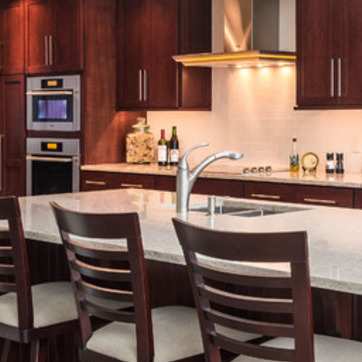
Material: metal